Serbian pavilion

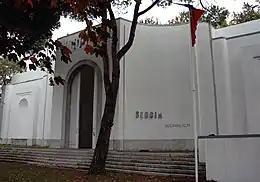
Padiglione Serbia

The Serbian pavilion is a national pavilion of the Venice Biennale arts festivals. It houses Serbia's national representation.